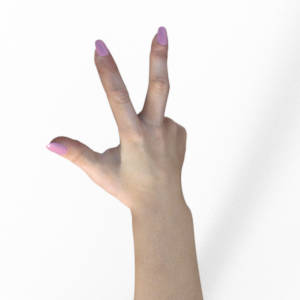
Label: scissors